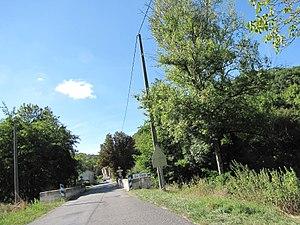
Rostassac commune de Saint-Médard (Lot)
Saint-Médard est une commune française, située dans le département du Lot en région Occitanie.